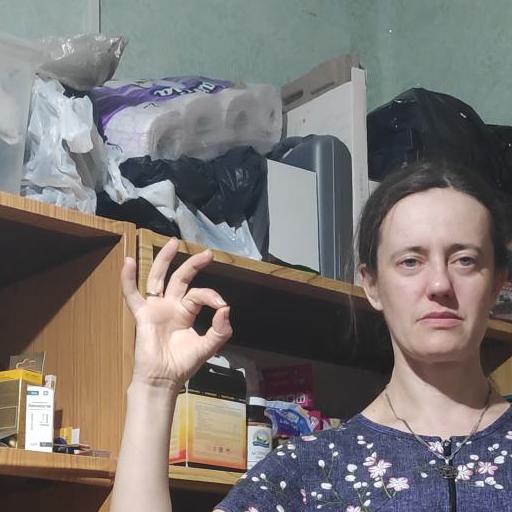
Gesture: ok